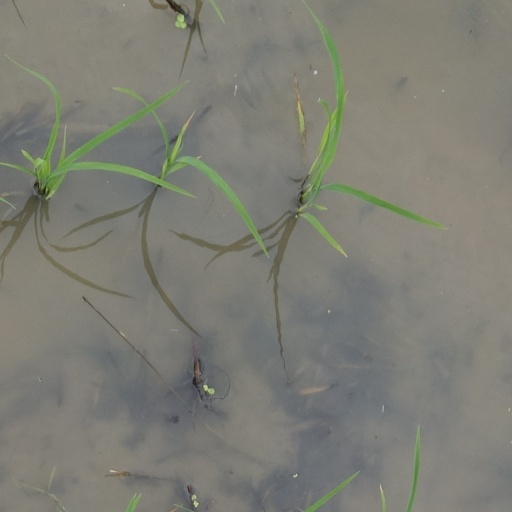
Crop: rice